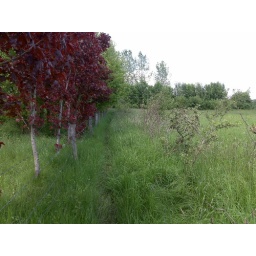
Tall grass in the winter bed